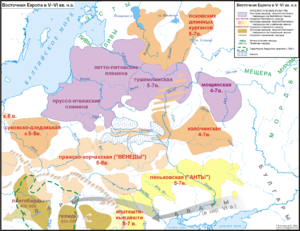
Cet article dresse la liste des tribus slaves médiévales, c'est-à-dire avant les années 1500.